Supreme Court of the Slovak Republic

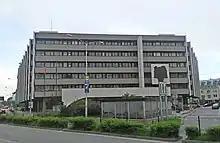
Supreme Court of the Slovak Republic

The Supreme Court of the Slovak Republic is the highest juridical authority in the Slovakia and is based in Bratislava. It was established on 1 January 1993, following the division of Czechoslovakia into the Czech Republic and the Slovak Republic. The court is the ultimate appeals court for the lower courts within Slovakia.